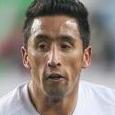
Age: 28